Victoria Drummond

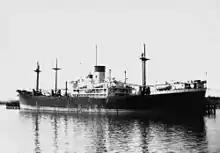
, one of two Blue Funnel ships whose completion Drummond supervised at Caledon's yard in Dundee

In April 1946, Blue Funnel appointed Drummond to return to Caledon in Dundee to supervise the completion of the sister ships and , which she did until July.